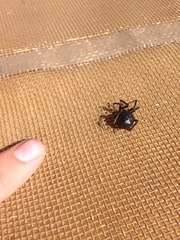
Species: Lactrodectus_hesperus